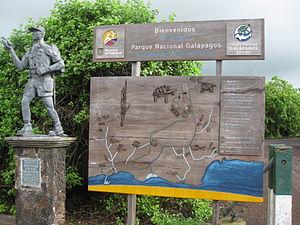
Le parc national des Galápagos est un parc national situé sur les îles Galápagos, au large de l'Équateur. Créé le 14 mai 1936, il a été officiellement déclaré premier parc national de l'Équateur le 4 juillet 1959.